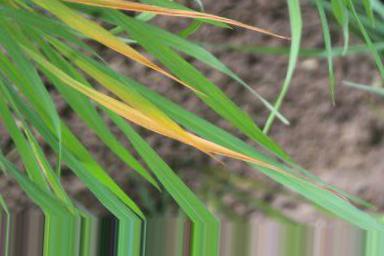
Nhãn: Tungro virus